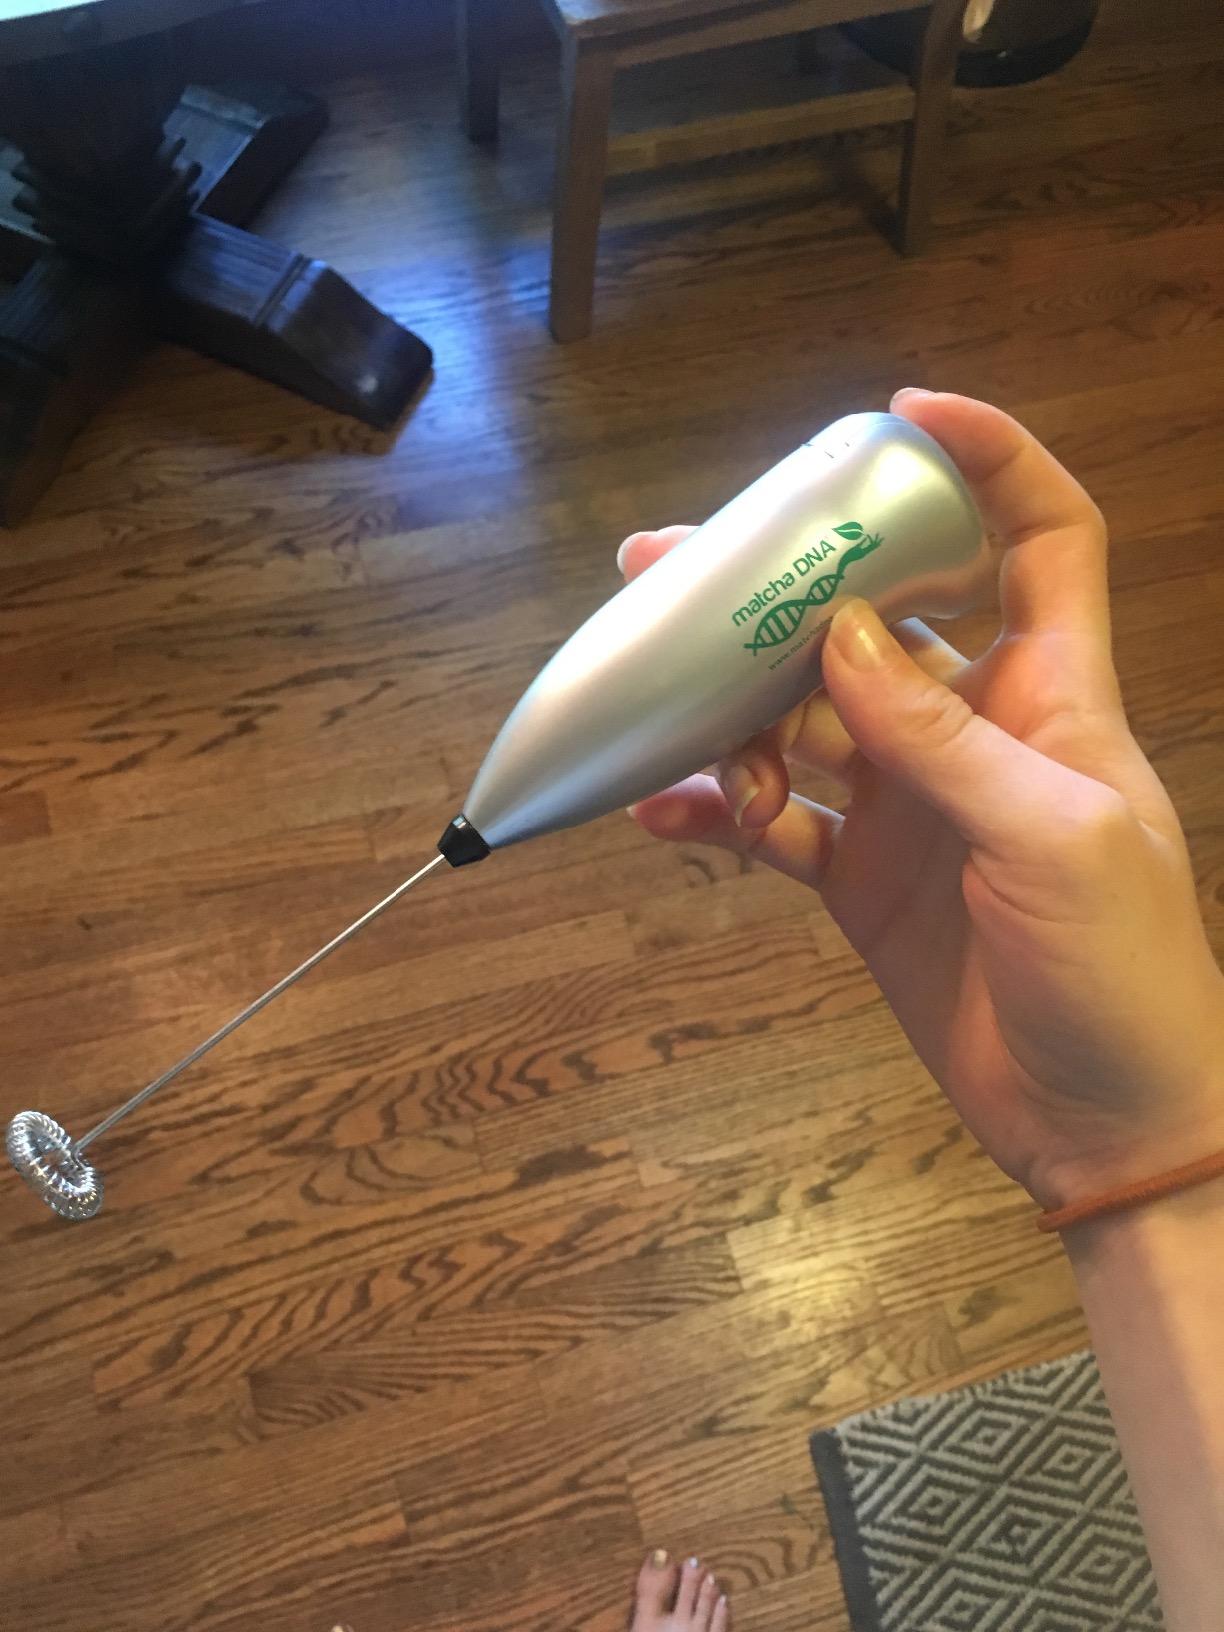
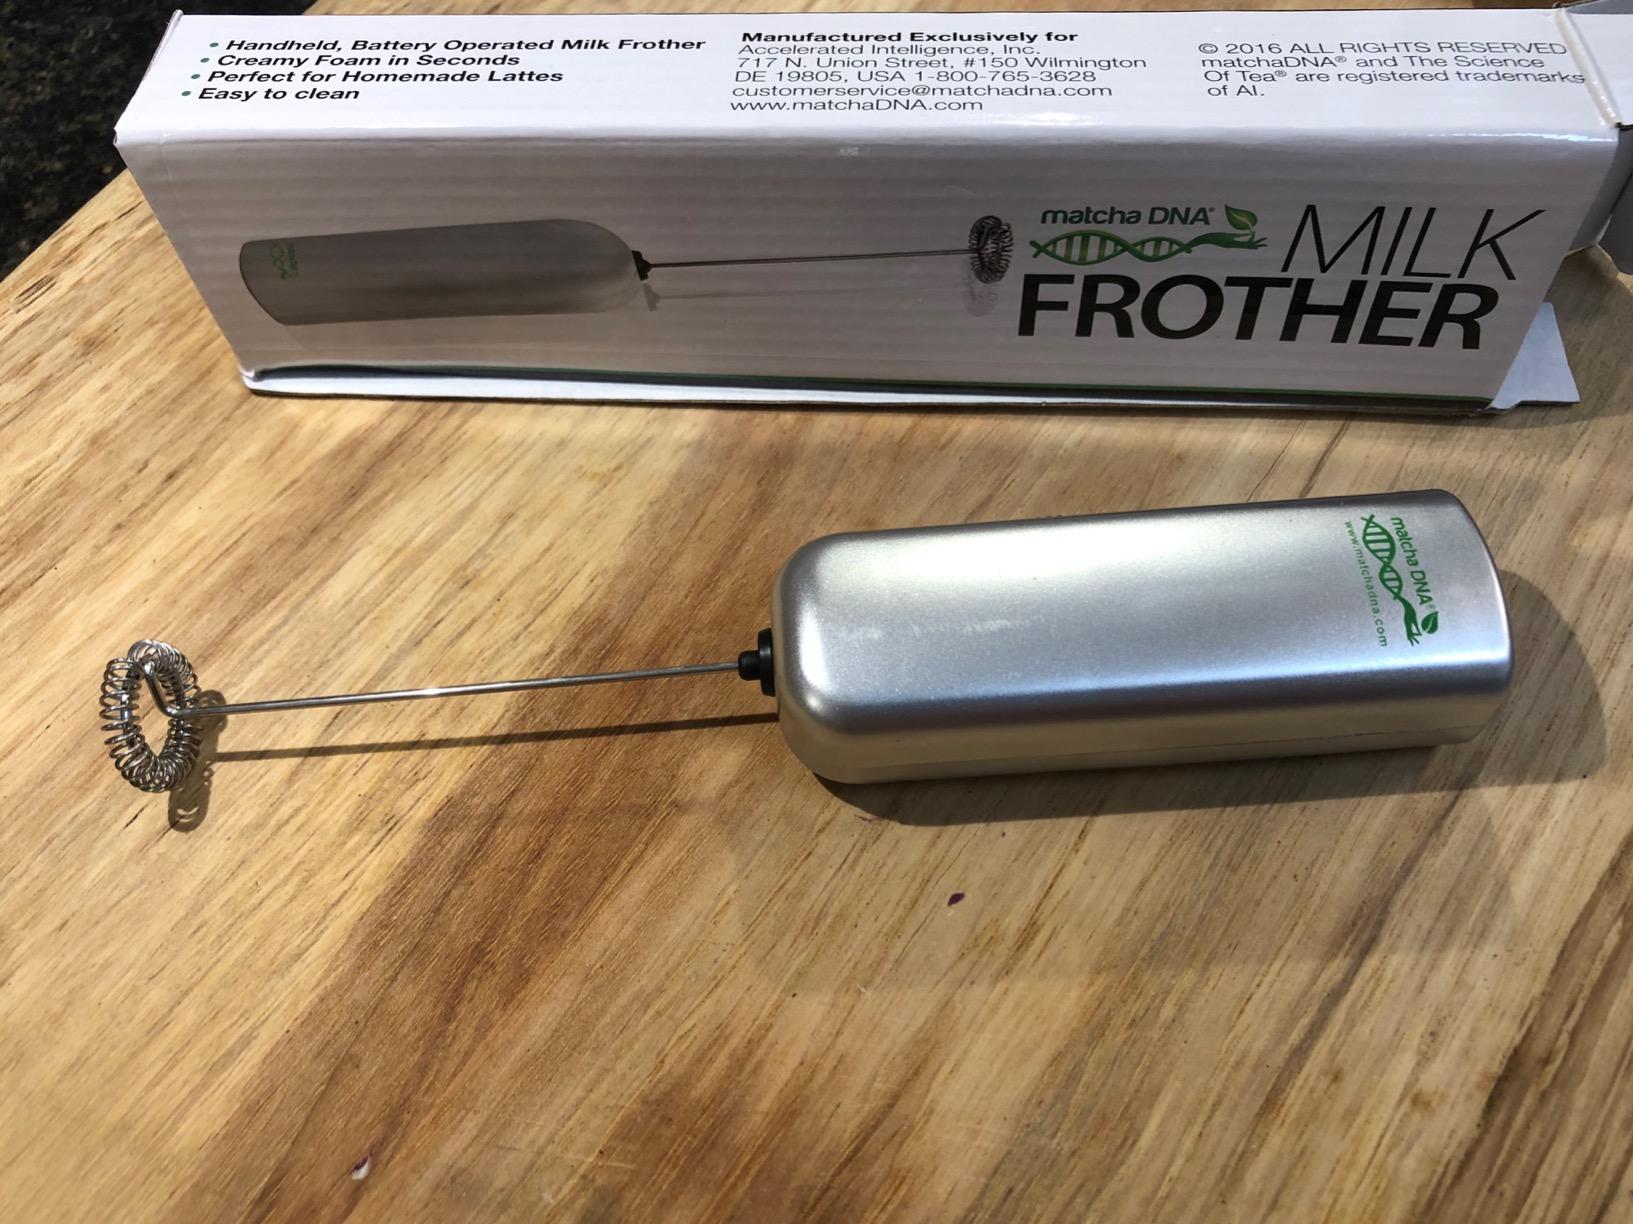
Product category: items_mixer
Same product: no